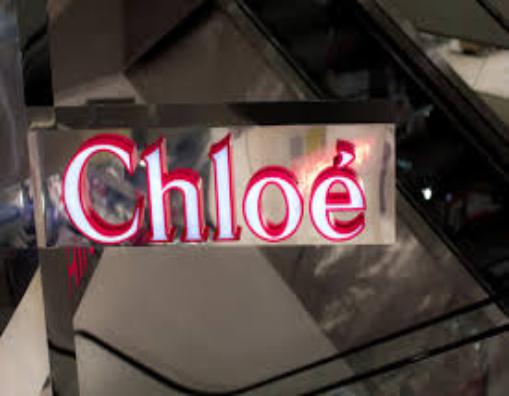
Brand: Chloe
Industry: Clothes